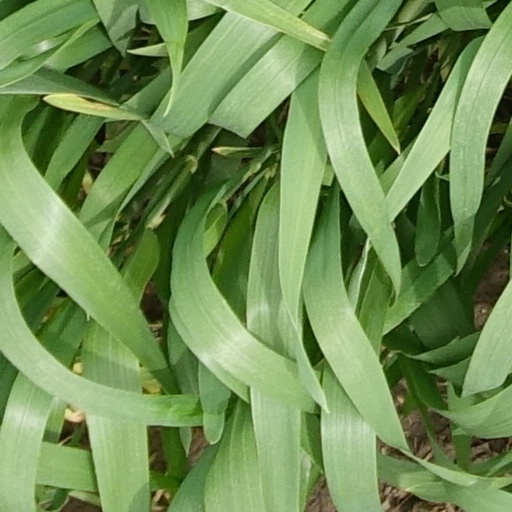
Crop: wheat